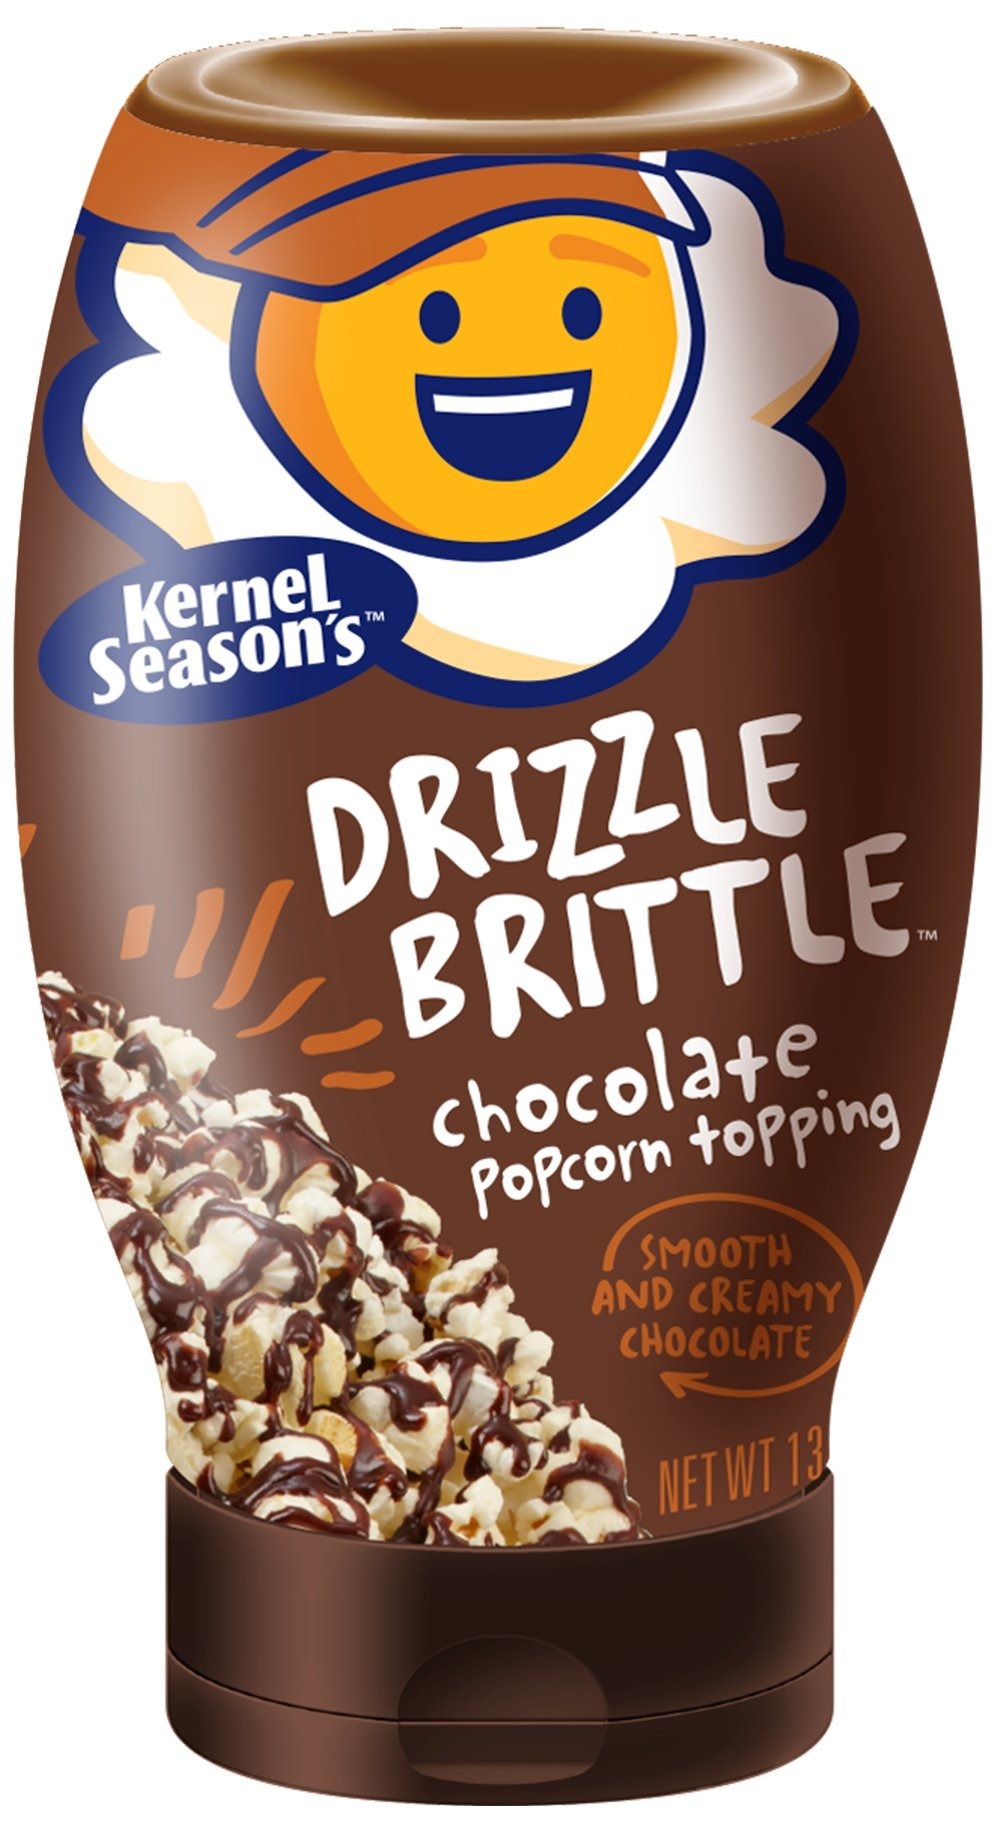
Item Name: Kernel Season's Drizzle Brittle Popcorn Topping, Chocolate, 13.1 Ounce
Bullet Point 1: Delicious topping for enhancing popcorn
Bullet Point 2: Decadent snacking solution with no additional preparation
Bullet Point 3: Complements other popcorn seasonings
Bullet Point 4: Sweet and indulgent
Bullet Point 5: Made with real ingredients, nothing artificial
Value: 13.1
Unit: Ounce

Price: 2.98